Michelangelo Pistoletto

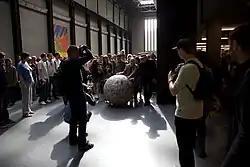
Michelangelo Pistoletto rolls a giant ball of newspapers through London streets on 23 May 2009.

Michelangelo Pistoletto (born 23 June 1933) is an Italian painter, action and object artist, and art theorist. Pistoletto is acknowledged as one of the main representatives of the Italian Arte Povera. His work mainly deals with the subject matter of reflection (especially in his Mirror Paintings) and the unification of art and everyday life in terms of a Gesamtkunstwerk.